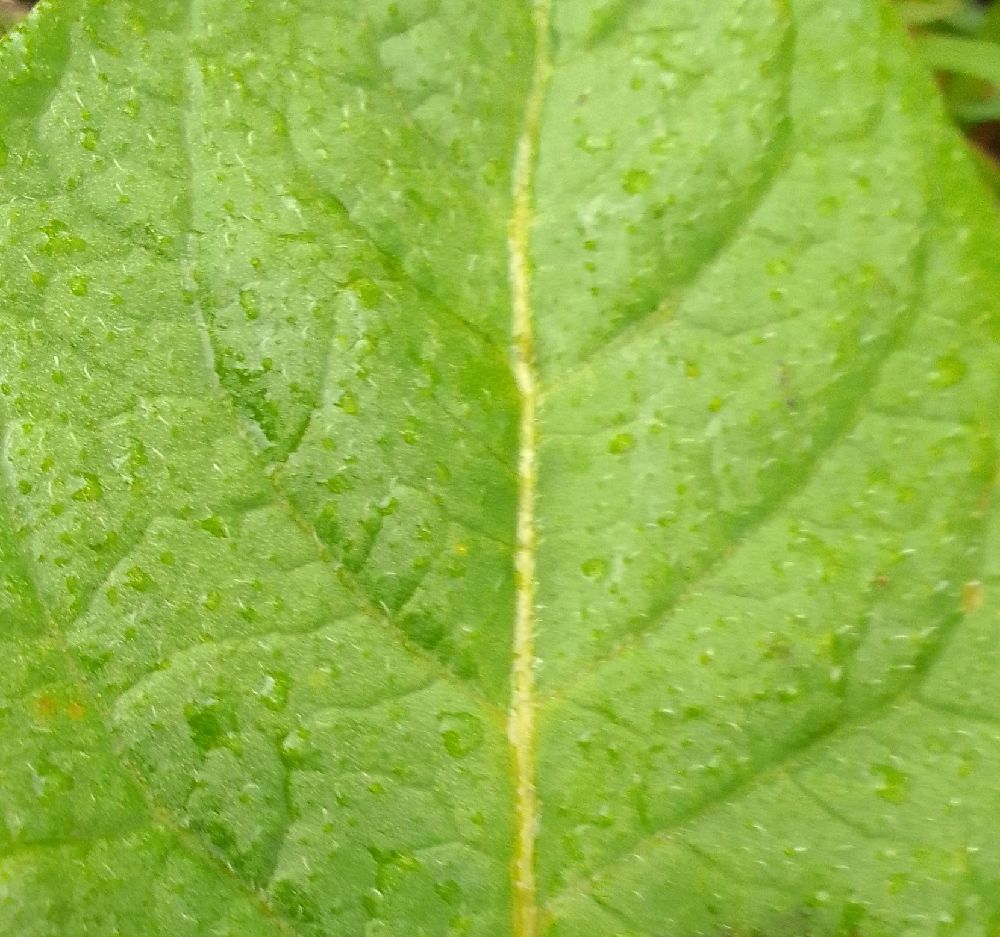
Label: Healthy